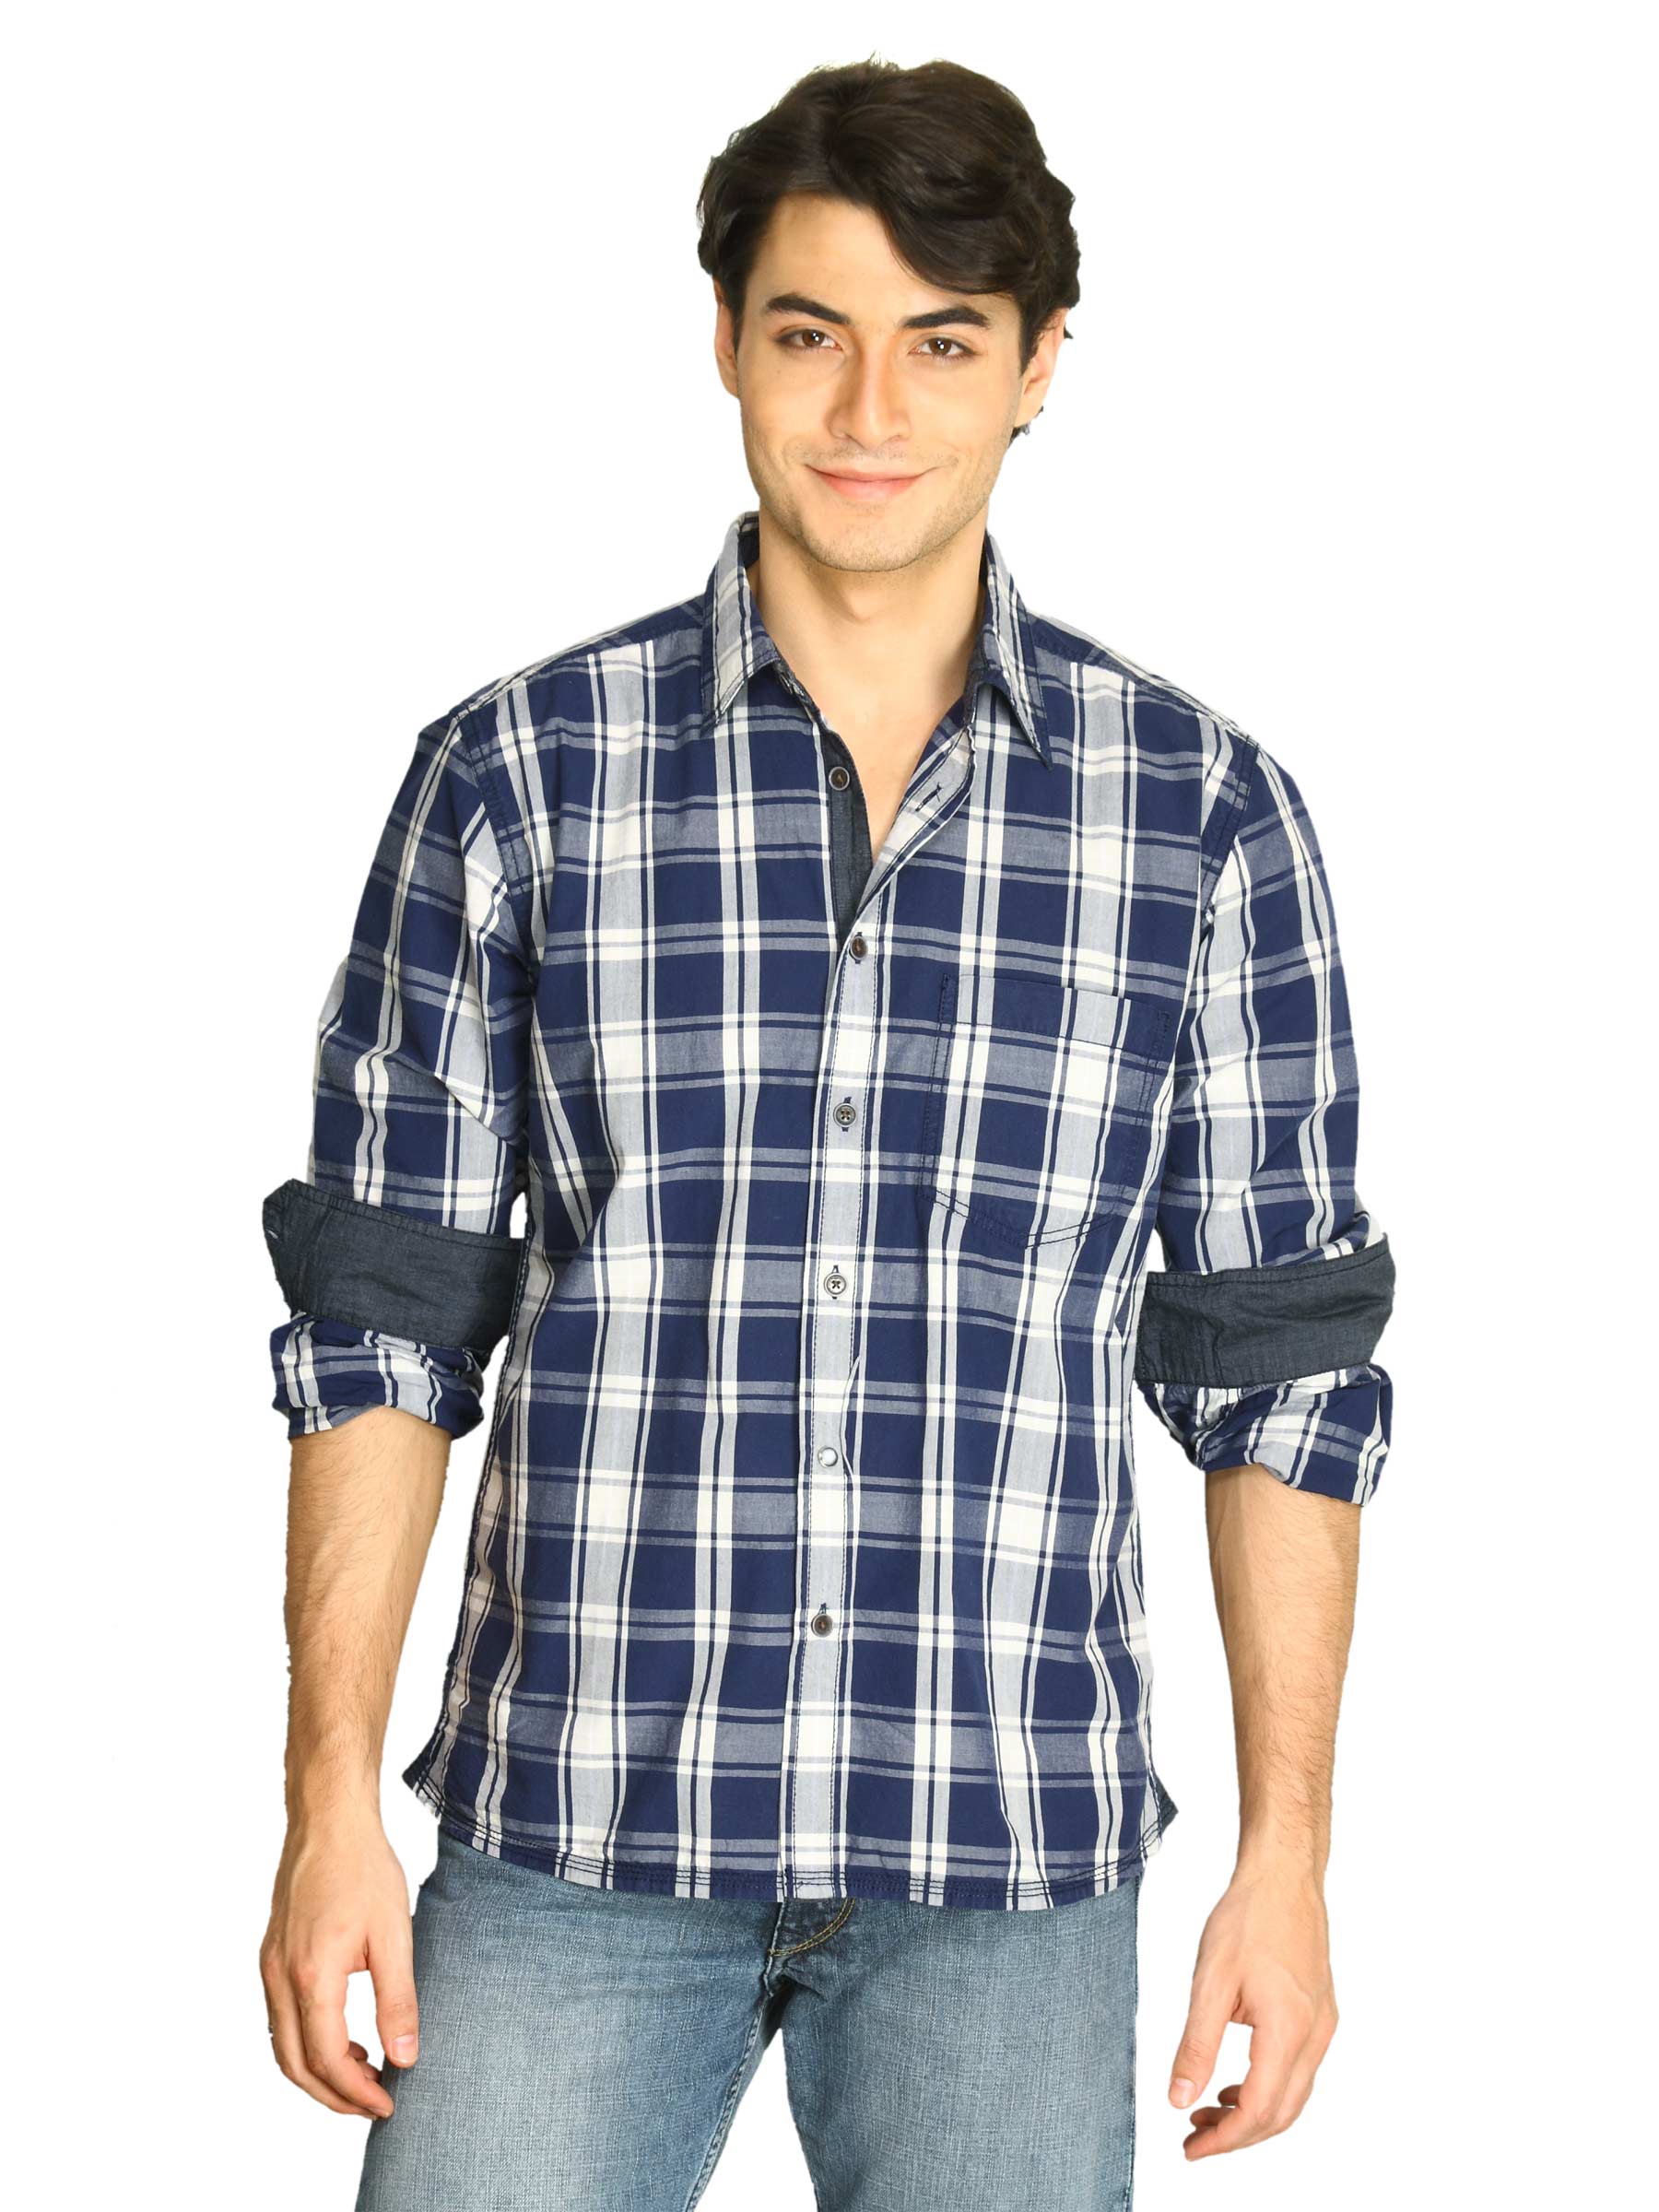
Indigo Nation Men  Navy Blue & White Checks Shirt
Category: Apparel / Topwear / Shirts
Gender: Men
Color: Navy Blue
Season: Fall 2011
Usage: Casual